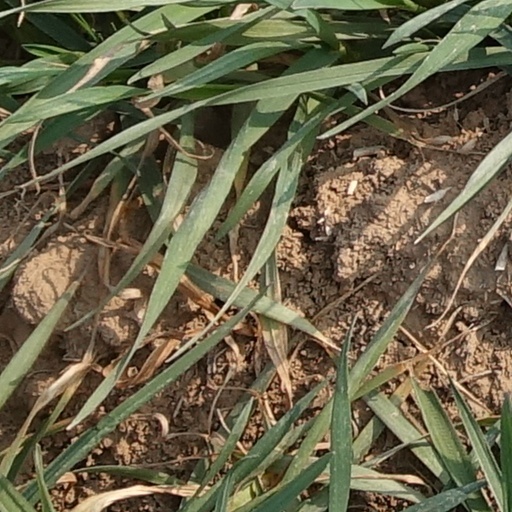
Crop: wheat